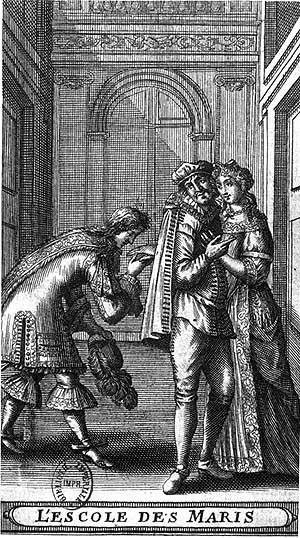
L’École des maris est une comédie en trois actes et en vers de Molière, représentée pour la première fois à Paris au Théâtre du Palais-Royal le 24 juin 1661 par la troupe de Monsieur, frère unique du Roi.
L'Avare est un film comique français réalisé par Jean Girault et Louis de Funès, sorti en 1980.